Tsaghkadzor

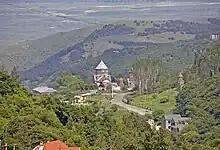
Kecharis Monastery

In the 9th century, Tsaghkunyats Dzor became part of the Bagratid Kingdom of Armenia established in 885. Starting from the 10th century, the houses of Kamsarakan and Pahlavuni—both related to the Arsacid dynasty by origins—were merged and governed the cantons of Aragatsotn, Kotayk and Varazhnunik. Prince Grigor Magistros of the Pahlavuni family became the head of the Kecharis Principality and built the Kecharis Monastery in 1033, in honor of Gregory the Illuminator. In 1051, he also built the Surp Nshan Church (Holy Sign Church). During this period, the town was known as Kecharuyk.